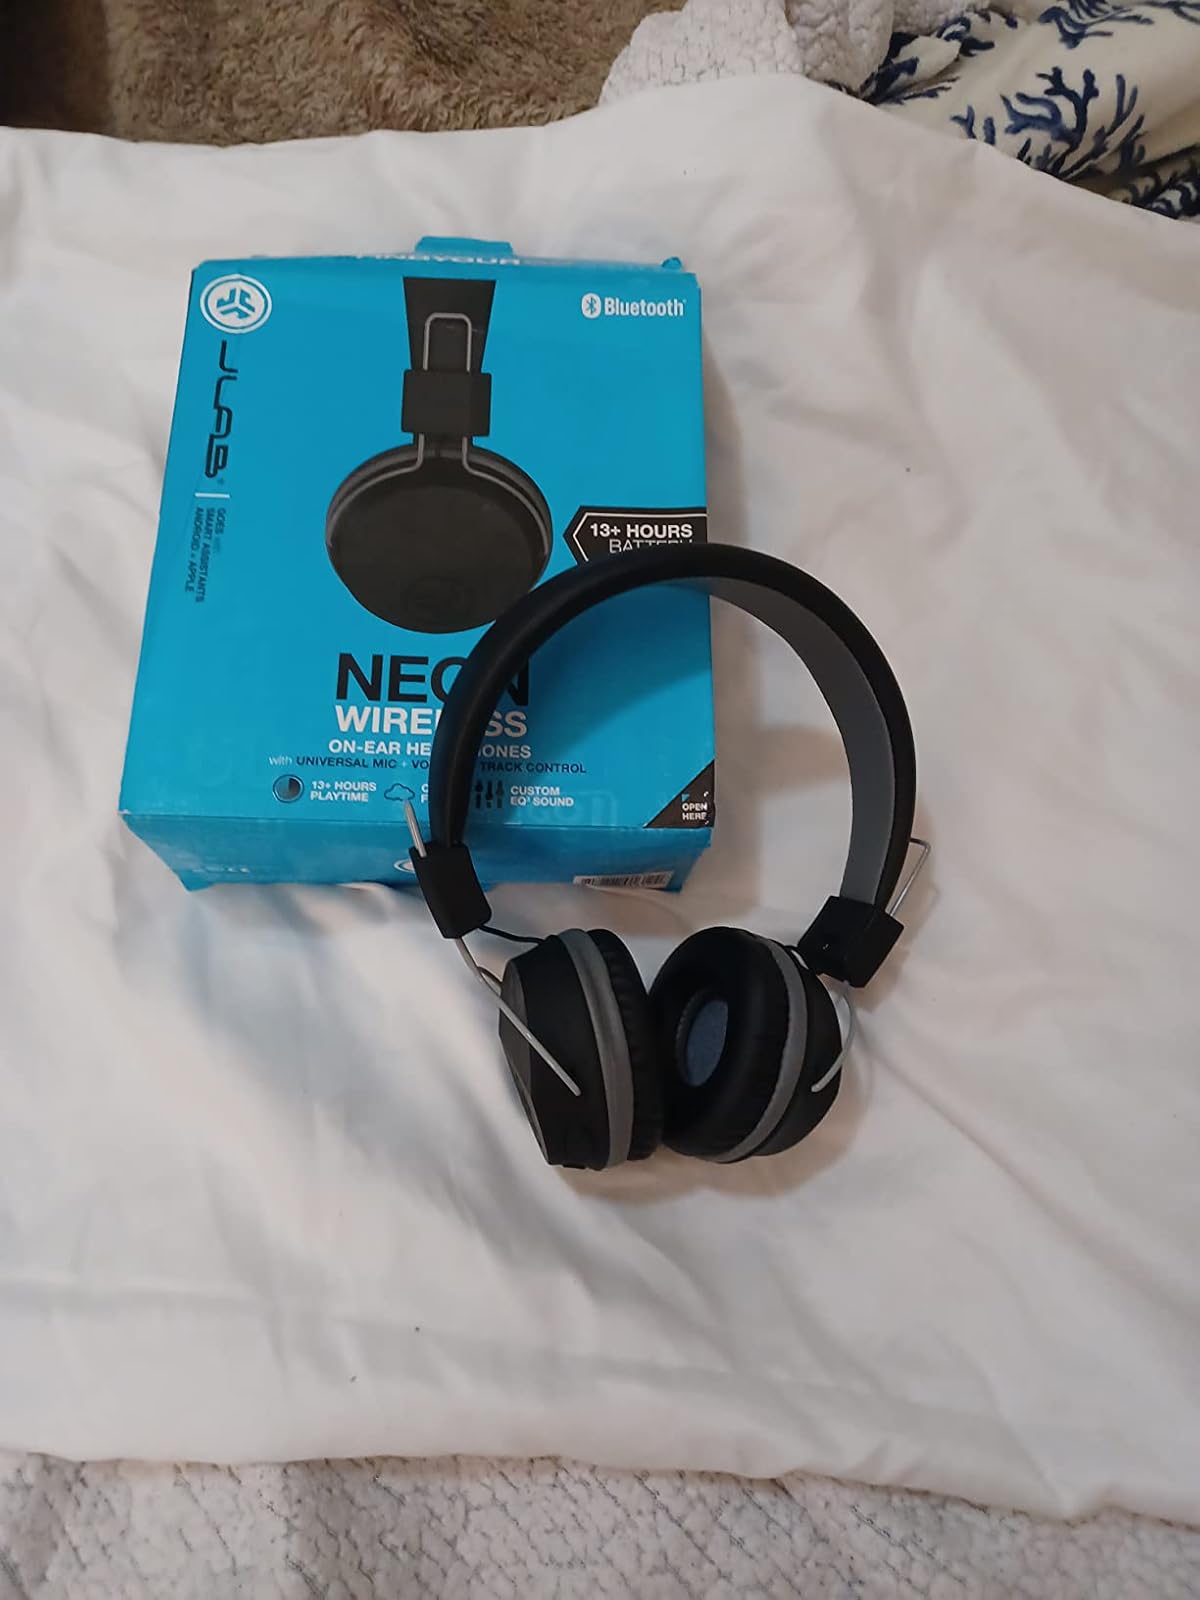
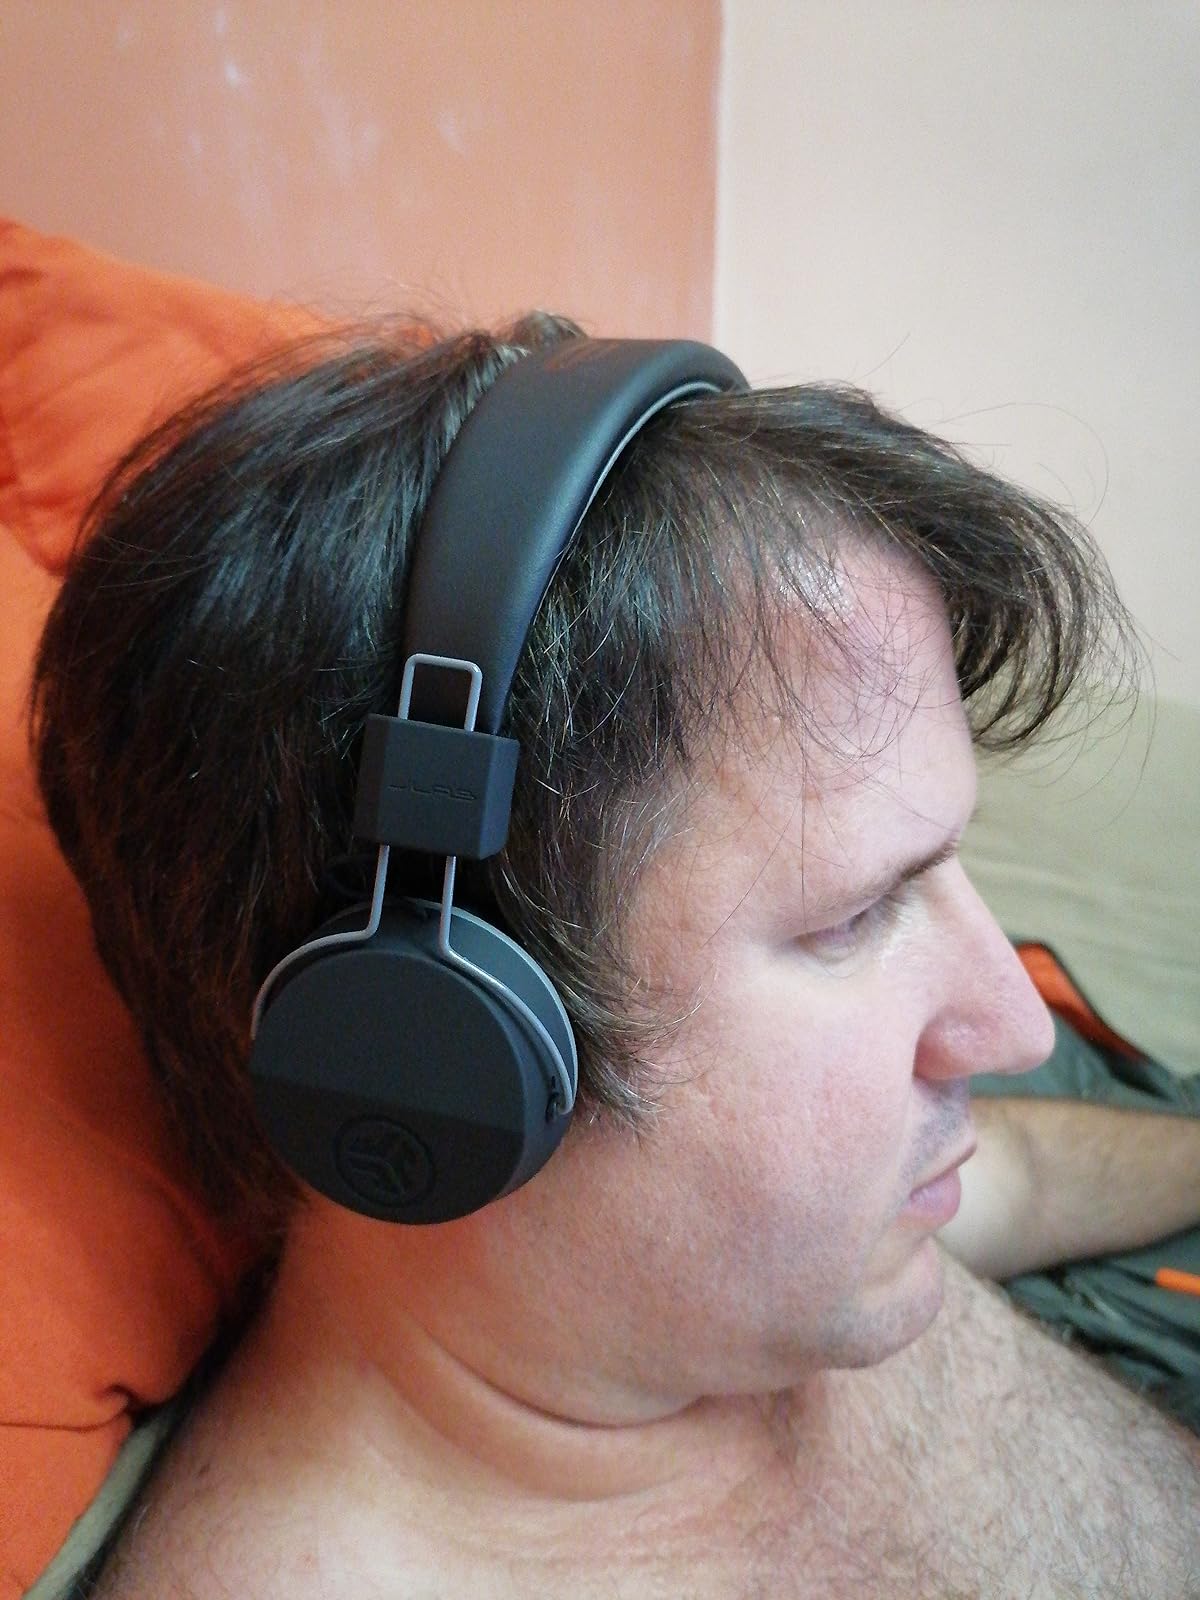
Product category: headphones
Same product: yes